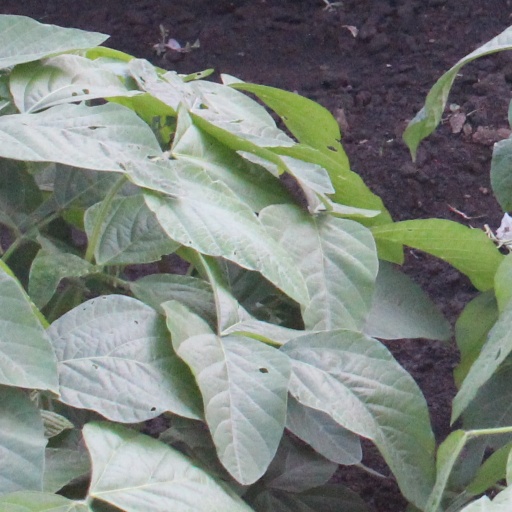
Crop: soybean